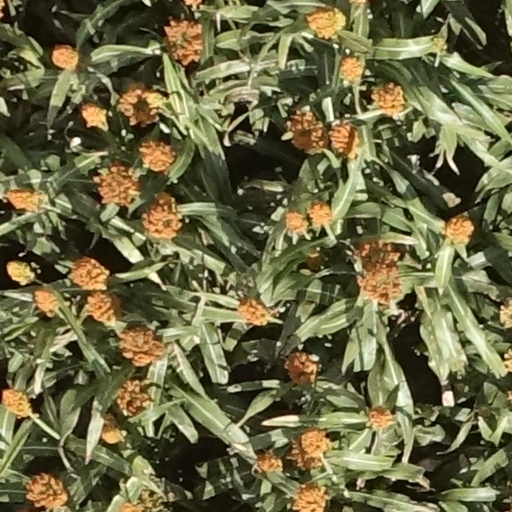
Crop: sorghum